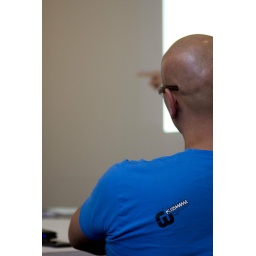
Foto's van 60MM in het VMK. Gemaakt door Sander de Groot; grootsfotografie.nl